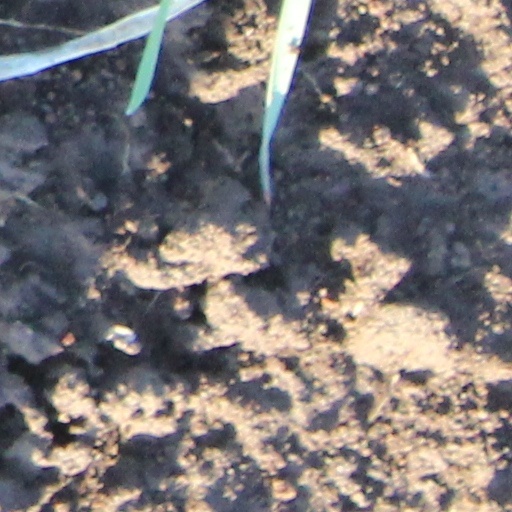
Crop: wheat